Iranian Revolution

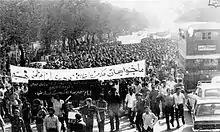
Demonstration of 8 September 1978. The placard reads: "We want an Islamic government, led by Imam Khomeini".

The oil boom of the 1970s produced an "alarming" increase in inflation, waste and an "accelerating gap" between the rich and poor, the city and the country, along with the presence of tens of thousands of unpopular skilled foreign workers. Many Iranians were also angered by the fact that the Shah's family was the foremost beneficiary of the income generated by oil, and the line between state earnings and family earnings blurred. By 1976, the Shah had accumulated upward of $1 billion from oil revenue; his family – including 63 princes and princesses had accumulated between $5 and $20 billion; and the family foundation controlled approximately $3 billion. By mid-1977 economic austerity measures to fight inflation disproportionately affected the thousands of poor and unskilled male migrants settling in the cities working in the construction industry. Culturally and religiously conservative, many went on to form the core of the revolution's demonstrators and "martyrs".